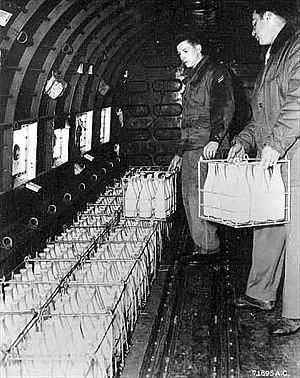
Le blocus de Berlin est l'un des épisodes majeurs de la guerre froide en Europe durant lequel les Soviétiques bloquent les accès terrestres vers Berlin des trois puissances occidentales qui en retour organisent un grand pont aérien pour ravitailler leurs garnisons et les populations civiles berlinoises.
Le pont aérien de Berlin approvisionne la ville de Berlin grâce aux avions des Alliés occidentaux, pendant le blocus.